List of Sites of Special Scientific Interest in Norfolk

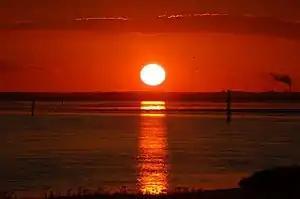
Breydon Water

In England, Sites of Special Scientific Interest (SSSIs) are designated by Natural England, which is responsible for protecting England's natural environment. Designation as an SSSI gives legal protection to the most important wildlife and geological sites. As of May 2020 there are 163 SSSIs in Norfolk, out of which 123 are biological, 25 are geological and 15 are both biological and geological.